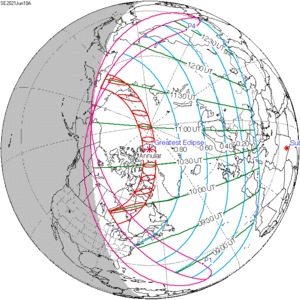
Une éclipse solaire annulaire aura lieu le 10 juin 2021, c'est la 16ᵉ éclipse annulaire du XXIᵉ siècle.